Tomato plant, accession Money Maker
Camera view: vertical (180 deg); turntable rotation: 120 degrees
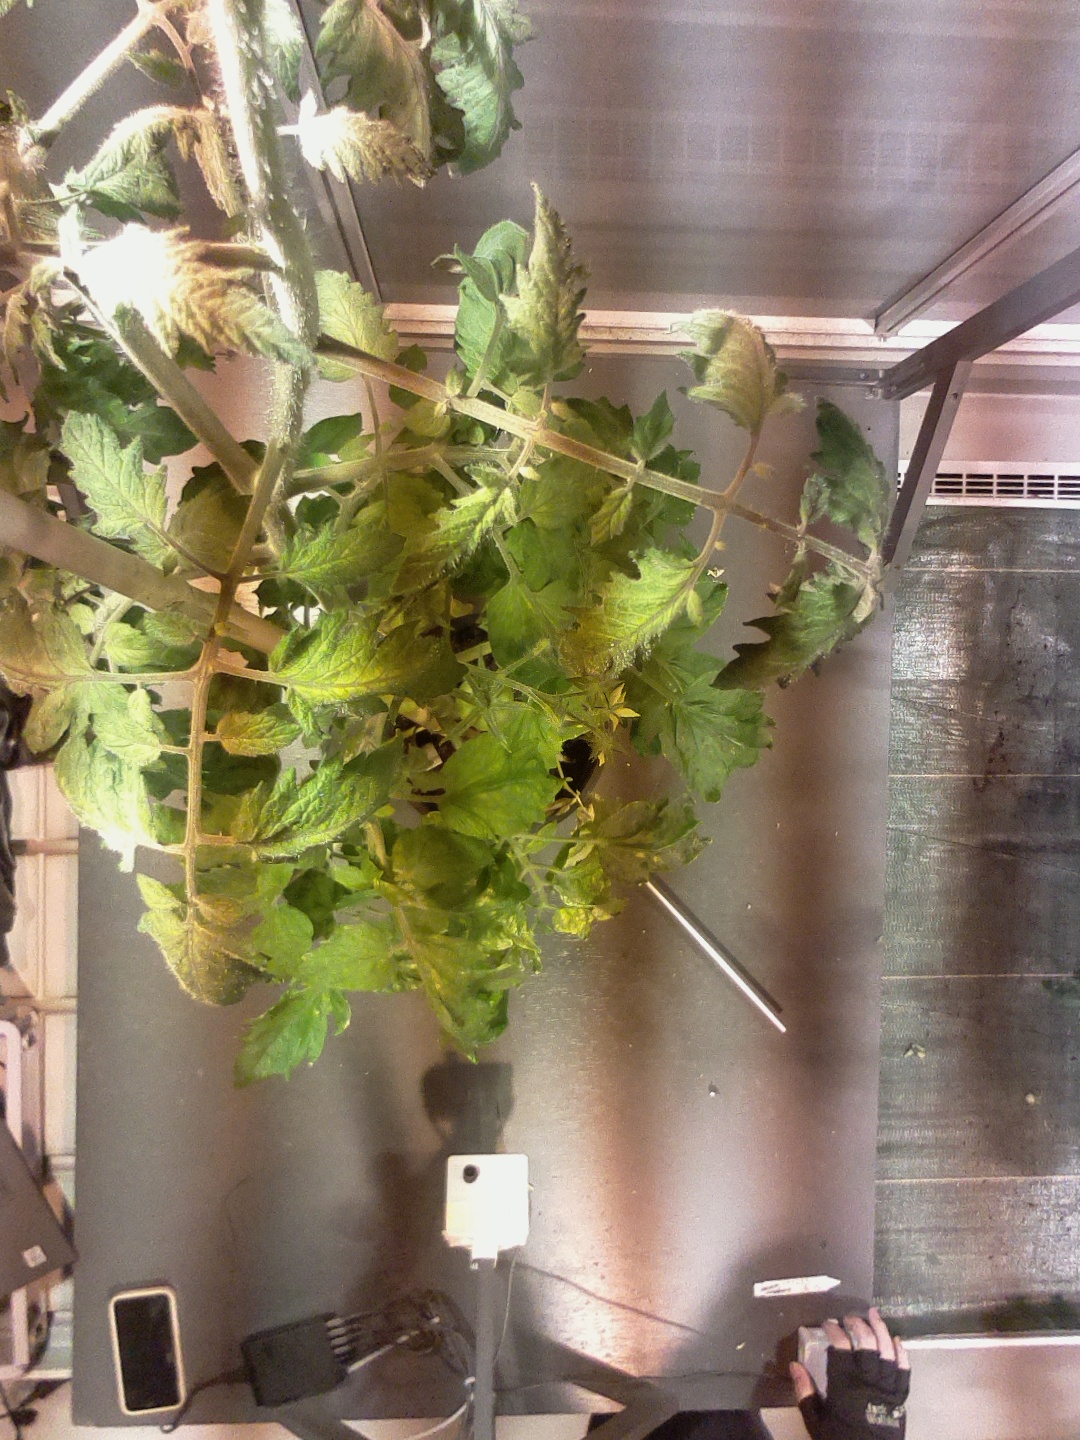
BBCH growth stage 71: 10%-20% of final fruit size